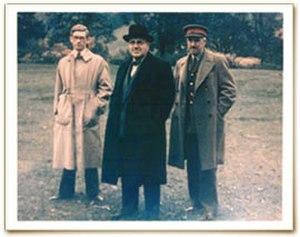
John Hessell Tiltman, né à Londres le 25 mai 1894, mort le 10 août 1982, est un officier de renseignements, cryptanalyste de l'armée de terre britannique.
Sir Francis Harry Hinsley, connu sous le nom de Harry Hinsley est un historien et un cryptanalyste britannique. Il travailla à Bletchley Park durant la Seconde Guerre mondiale et écrivit ensuite largement sur les relations internationales et le renseignement britannique durant cette guerre.